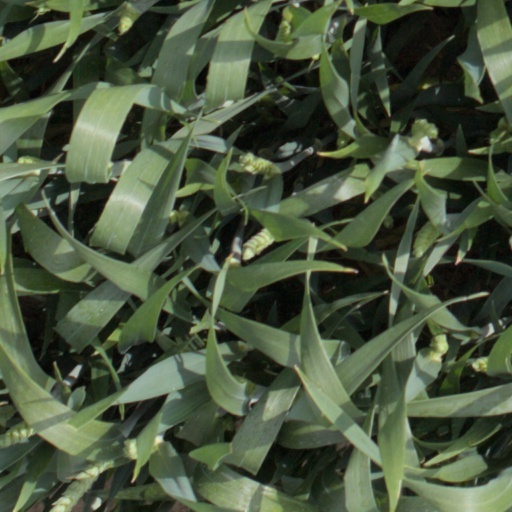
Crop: wheat